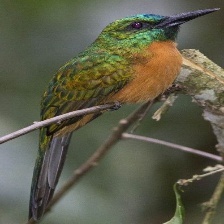
Species: GREAT JACAMAR
Scientific name: JACAMEROPS AUREUS